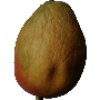
Label: Papaya 1